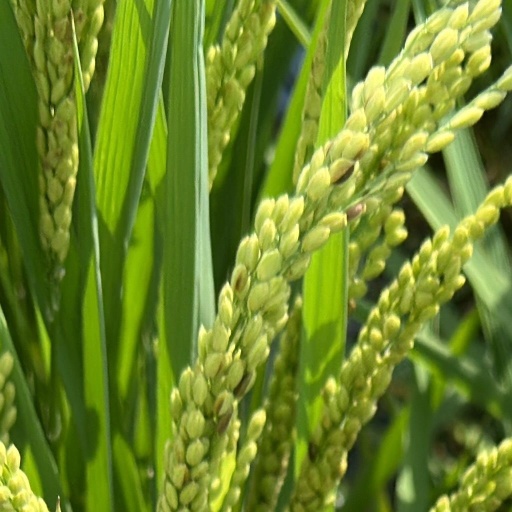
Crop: rice